Cogeco

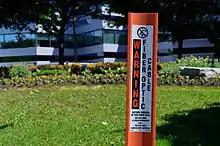
A marker post alerting to the presence of Cogeco optical fiber

Cogeco Cable was one of the first major cable operators to deploy its network compliant with the Data Over Cable Service Interface Specification (DOCSIS) standard to provide all of its Internet Protocol (IP) based services, such as internet access and VoIP as early as 2002.